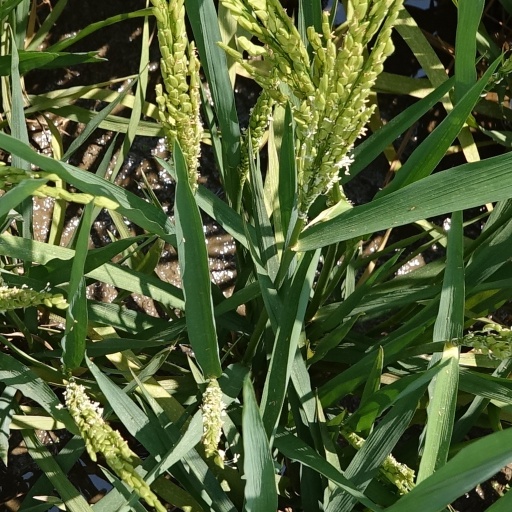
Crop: rice